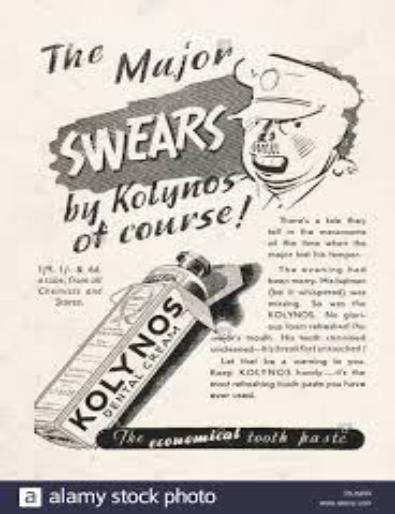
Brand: Kolynos
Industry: Necessities